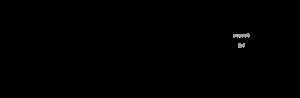
L'accordéon diatonique est un instrument de musique à clavier, utilisant des anches libres, excitées par un vent variable fourni par le soufflet actionné par le musicien. Il désigne les différentes variantes d’accordéon bi-sonore organisées selon une ou plusieurs gammes diatoniques, même s'il existe des accordéons diatoniques qui ne sont pas bi-sonores comme l'accordéon diatonique russe.